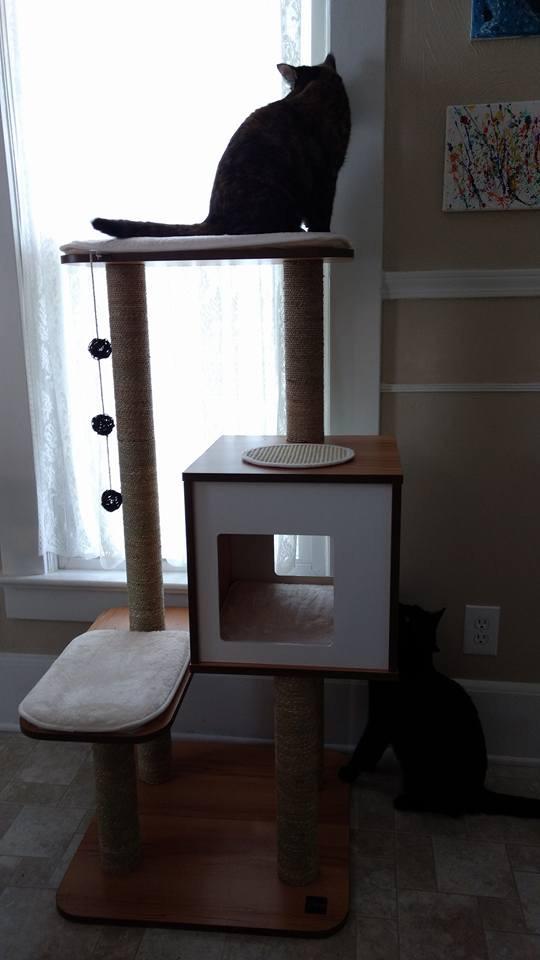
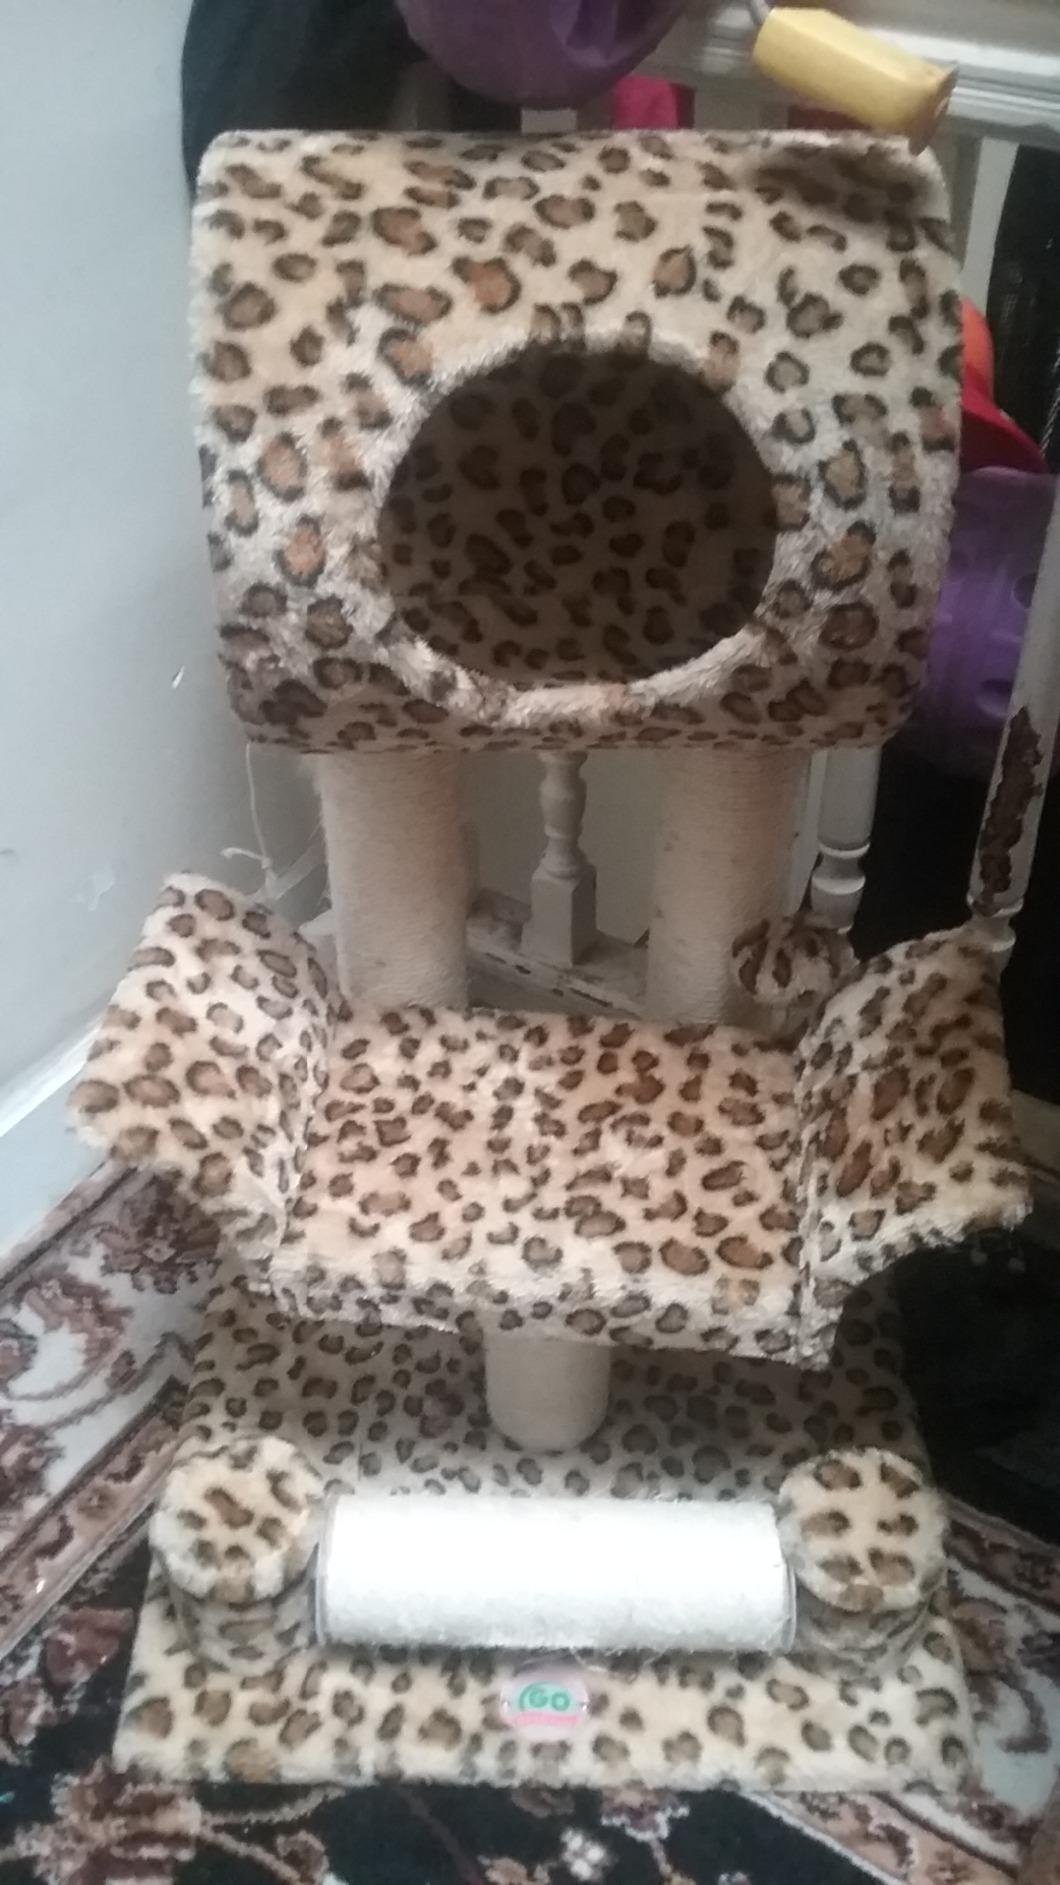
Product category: items_cat tree
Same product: no